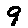
Label: 9